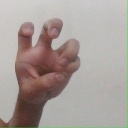
अक्षर: छ